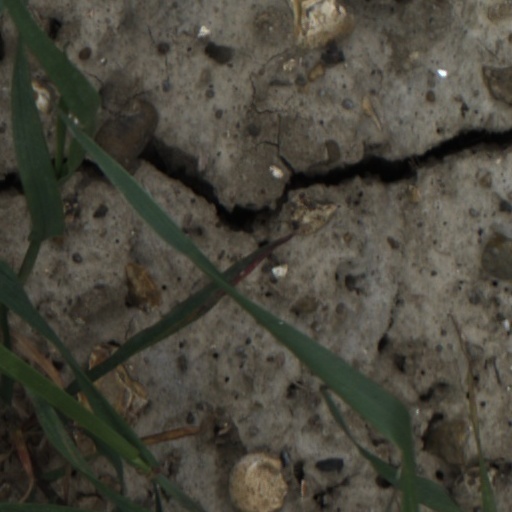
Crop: wheat